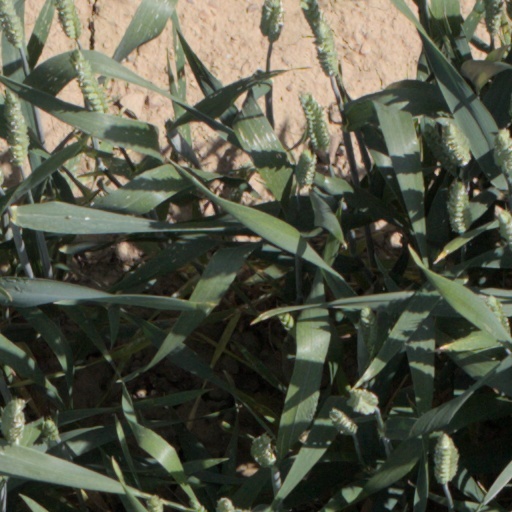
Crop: wheat